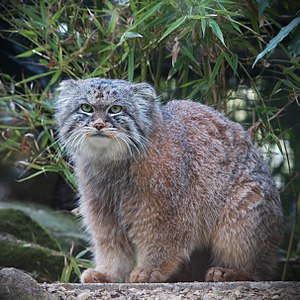
Pallas' kat
Pallas' kat, også kaldt manul, er et lille kattedyr, som lever i Centralasien. Den vejer mellem 3 til 5 kg.